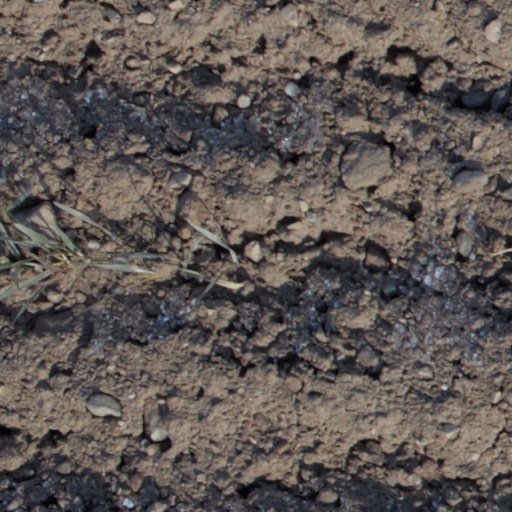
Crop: wheat